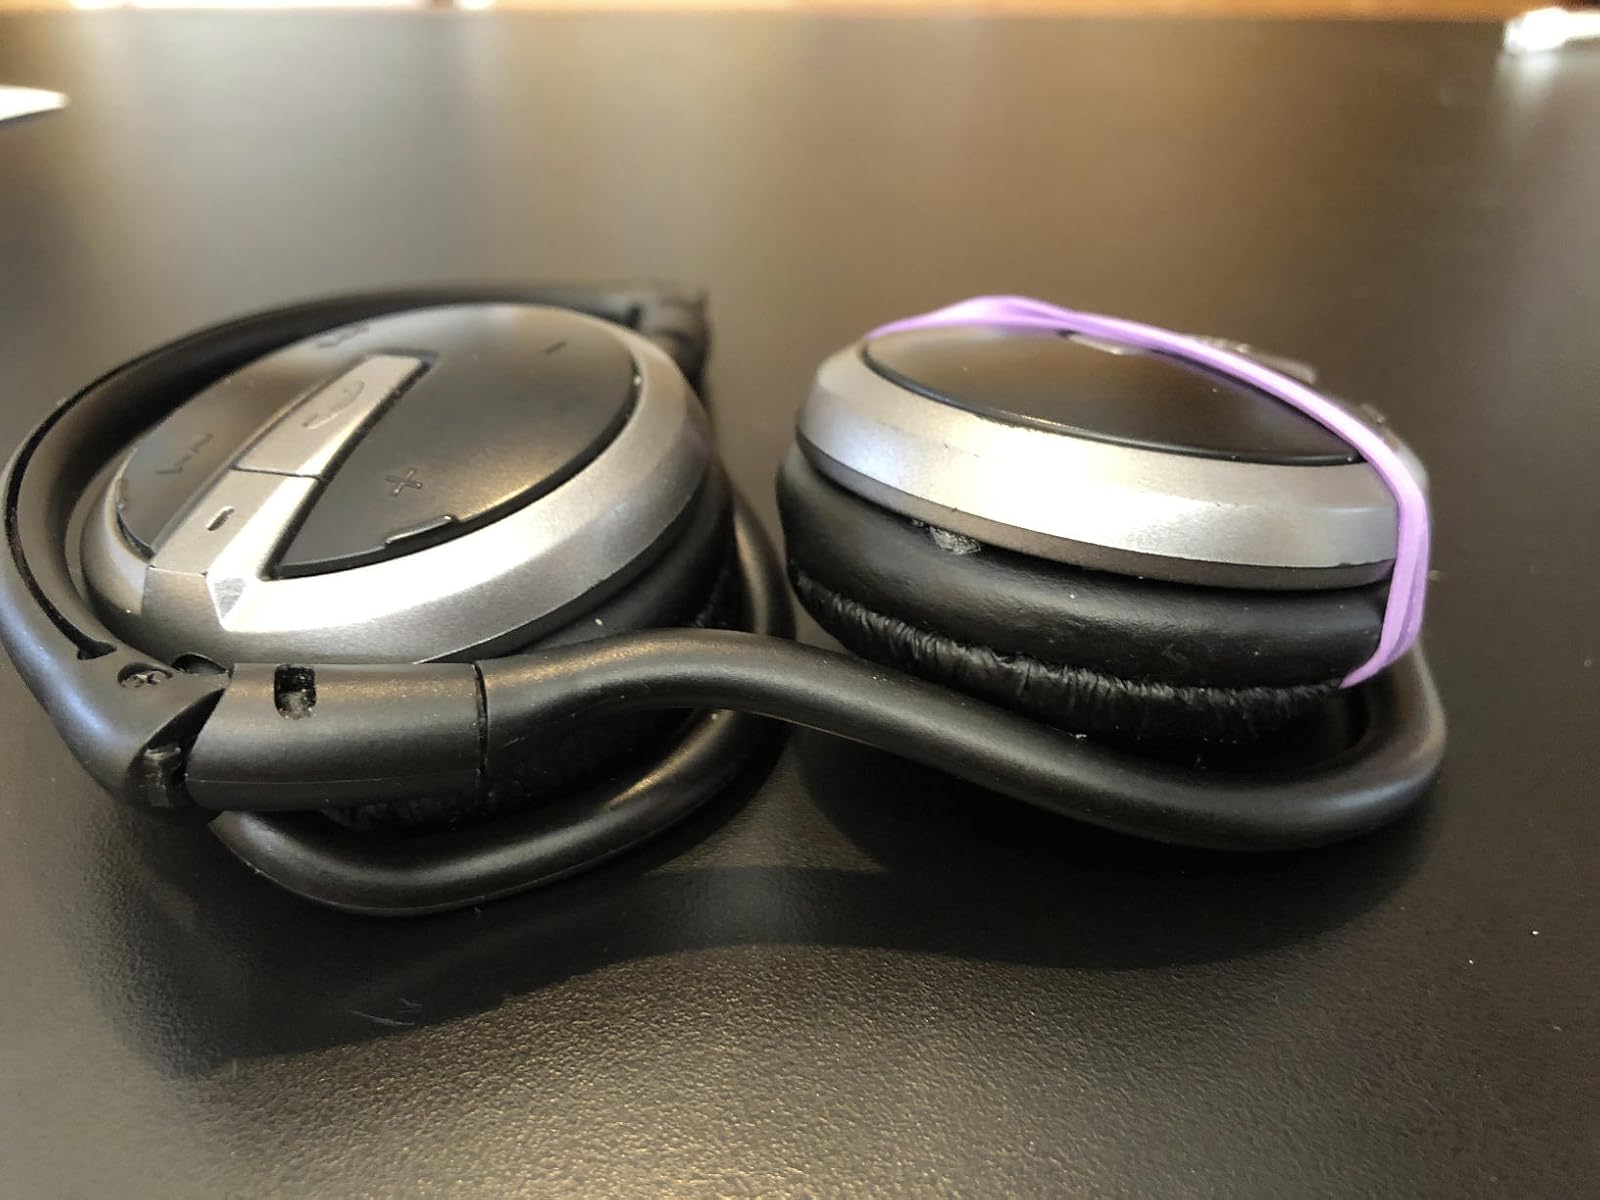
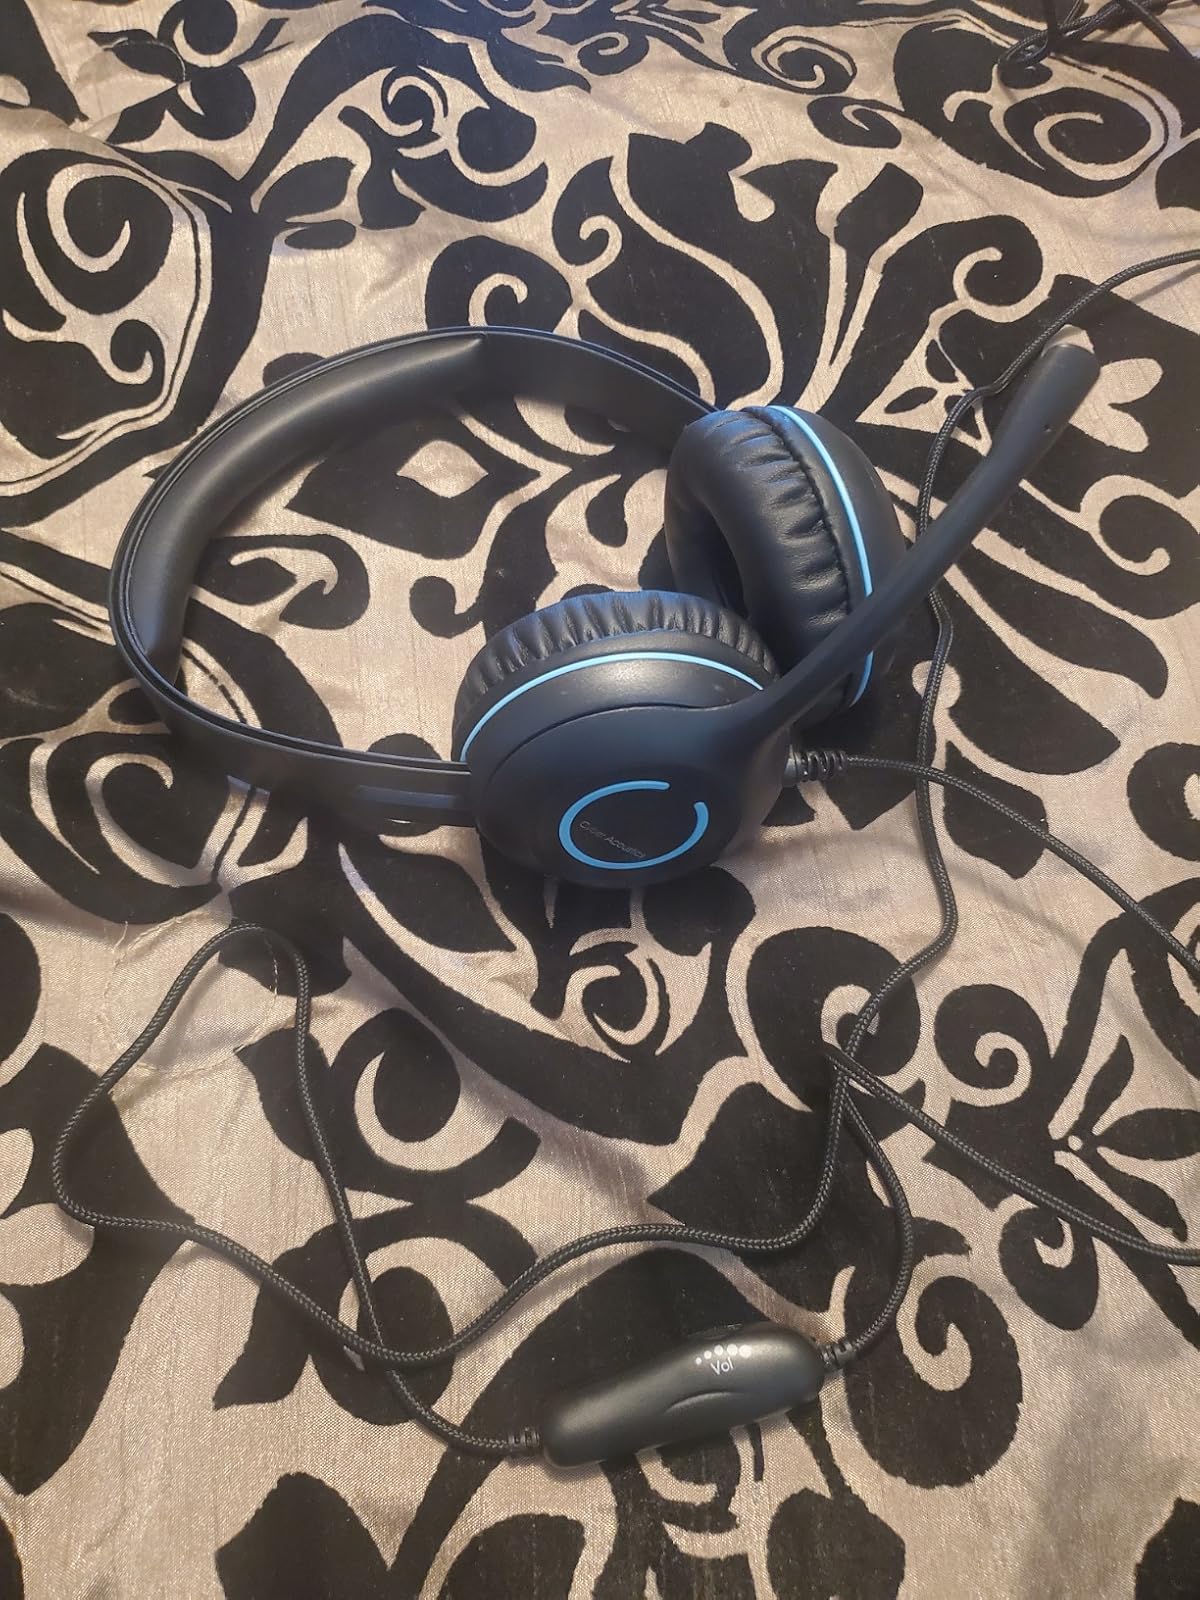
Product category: headphones
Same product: no